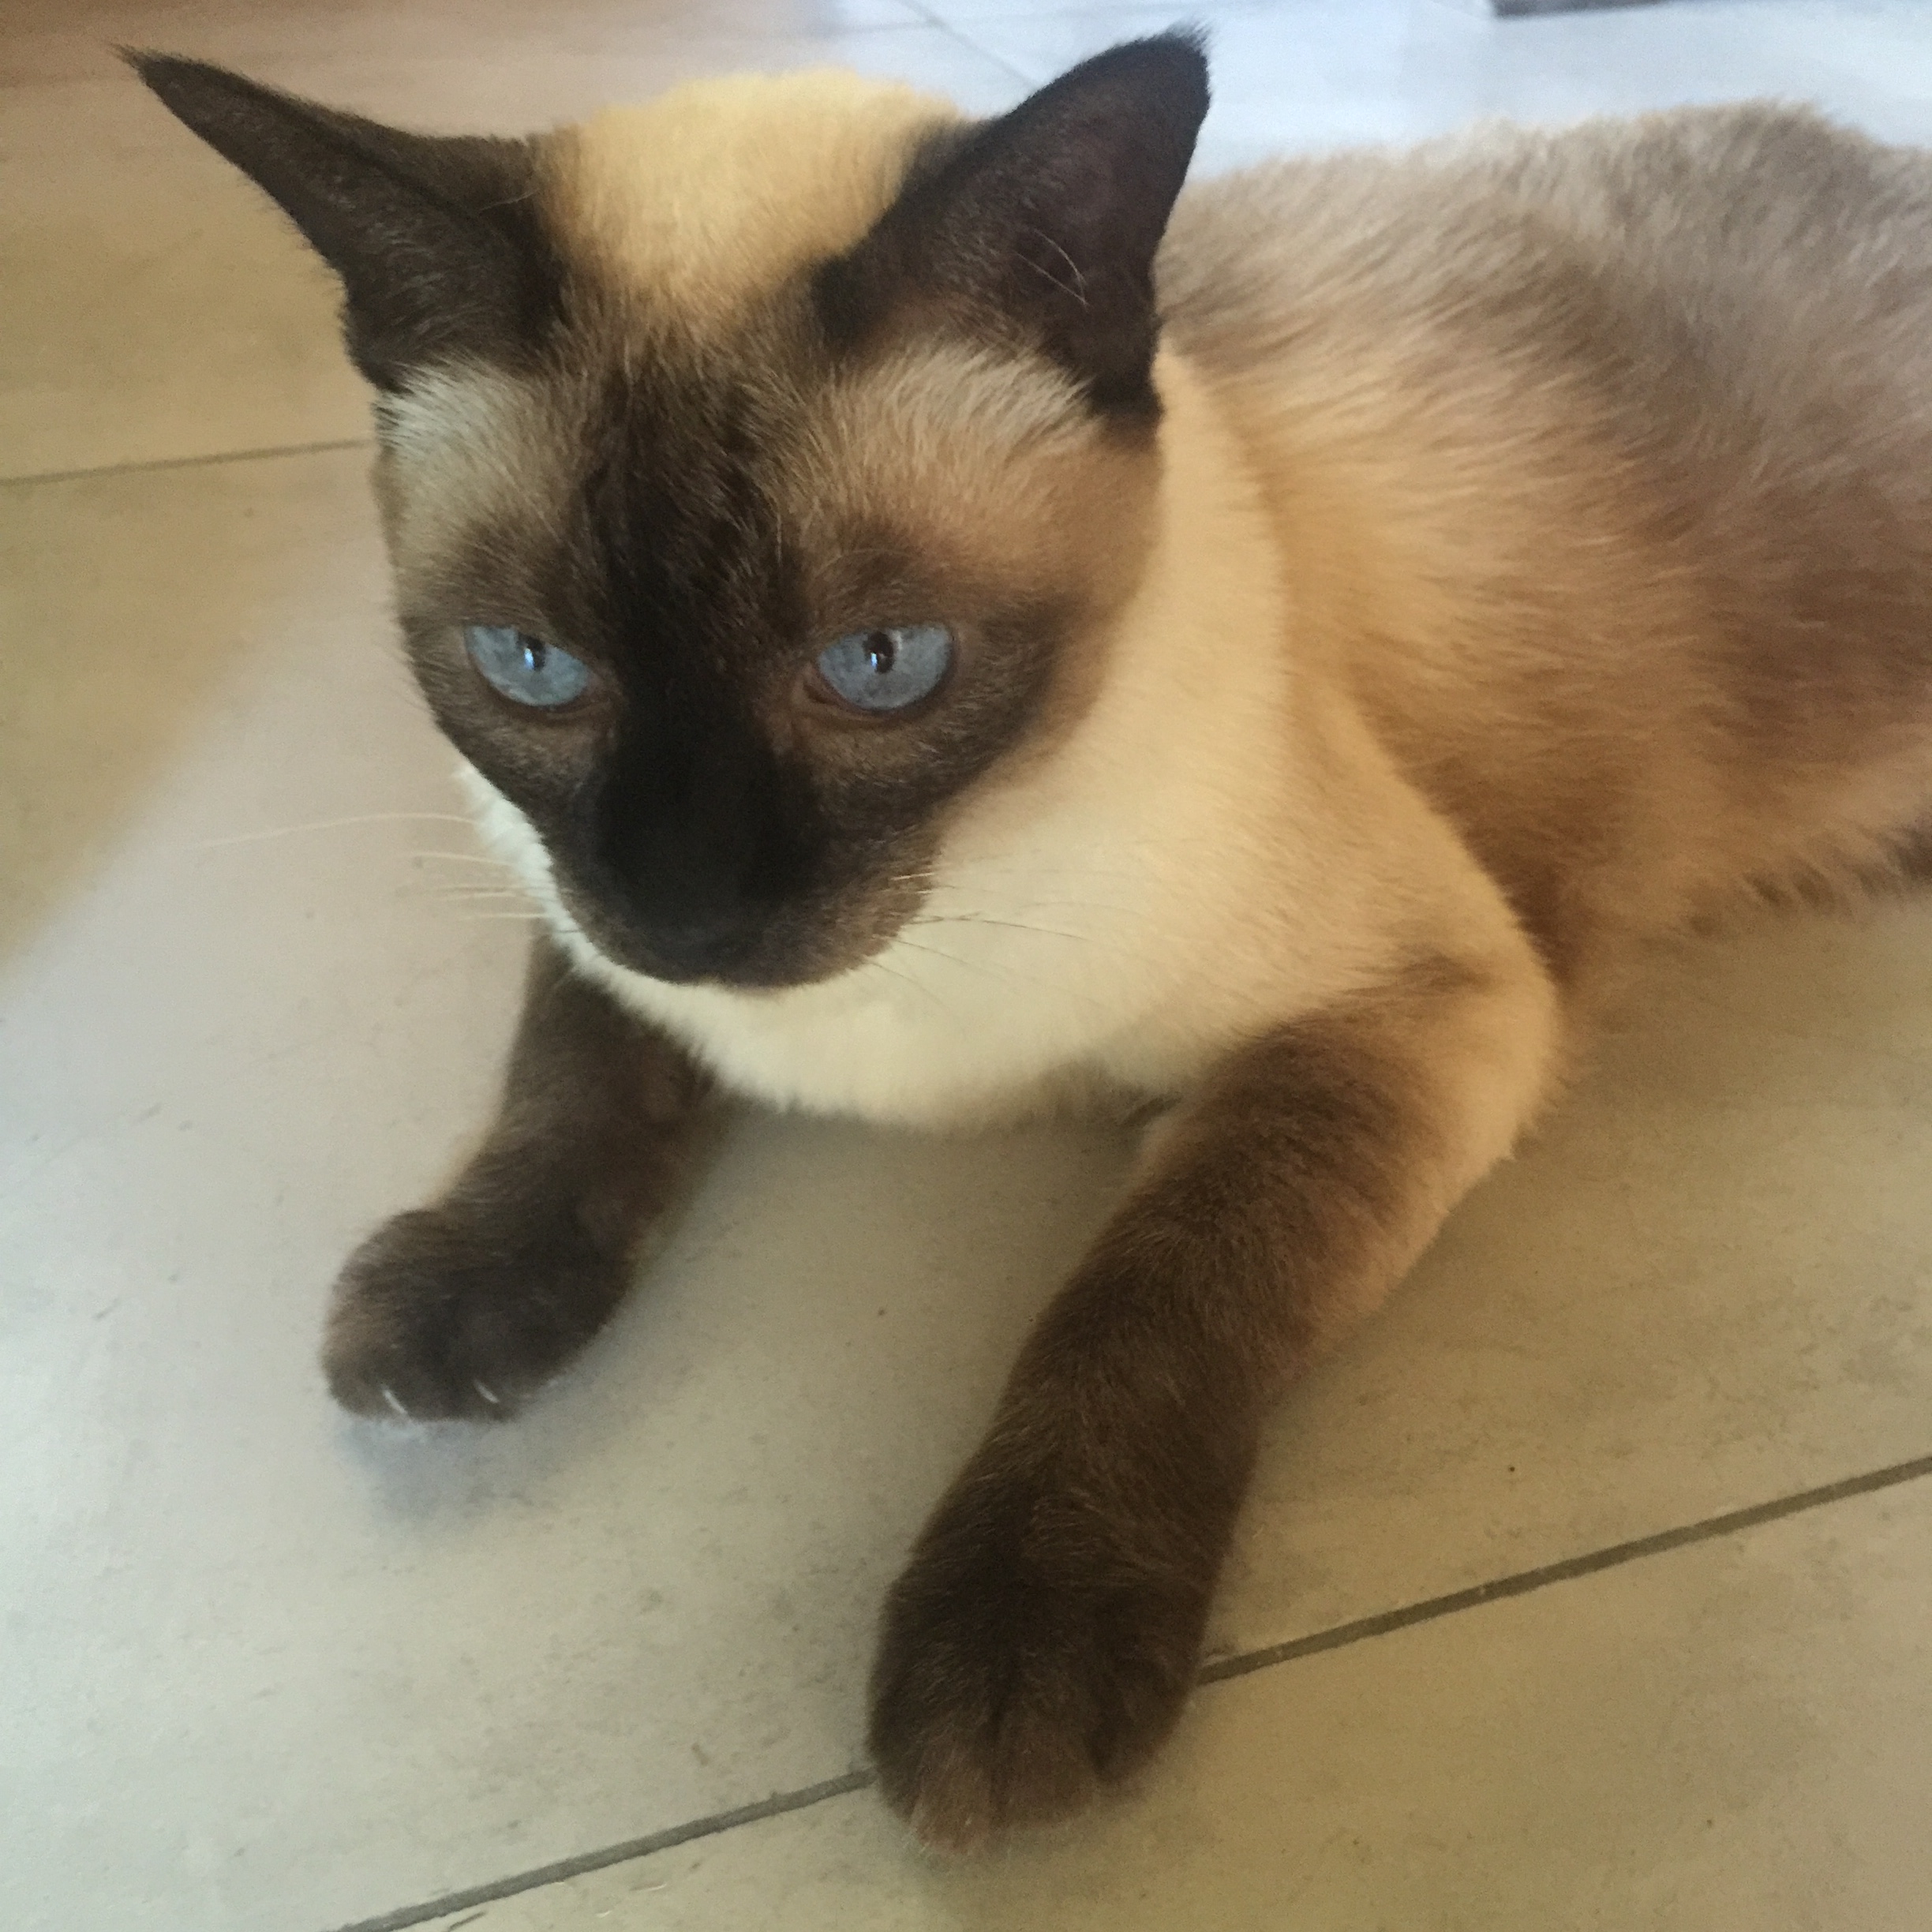
iphone, cat, mammal, snowshoe, whiskers, vertebrate, iphoneography, thai, project365, squareformat, siamese, burmese, iphone6plus, 014, balinese, european shorthair, small to medium sized cats, cat like mammal, carnivoran, domestic short haired cat, tonkinese, birman